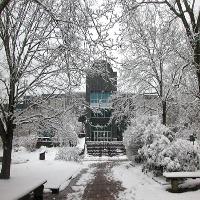
Weather: cloudy or overcast